Despacito

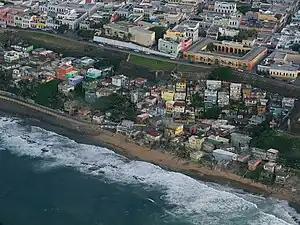
An aerial view of colorful La Perla in San Juan.

The video shows both artists performing the song while participating on different parties on the island, featuring model Zuleyka Rivera. The clip starts with shots of La Perla's coast during daylight while showing Zuleyka Rivera arriving at the shanty town on foot. Luis Fonsi and Daddy Yankee perform the song in a street while elders are playing dominos, a child is getting his hair cut, two people are talking while listening to the radio, and couples are dancing in the background. The video intercalates with shots of Fonsi and Daddy Yankee singing in front of a car with people sitting on it and dancing next to it. As Daddy Yankee is finishing his verse, Zuleyka Rivera enters La Factoría bar while the artists are performing and dancing alongside other people, and men are playing bomba drums. Fonsi proceeds to dance with Rivera as the song ends. The outro consists of Luis Fonsi and Daddy Yankee singing the hook a cappella with the people at the bar.